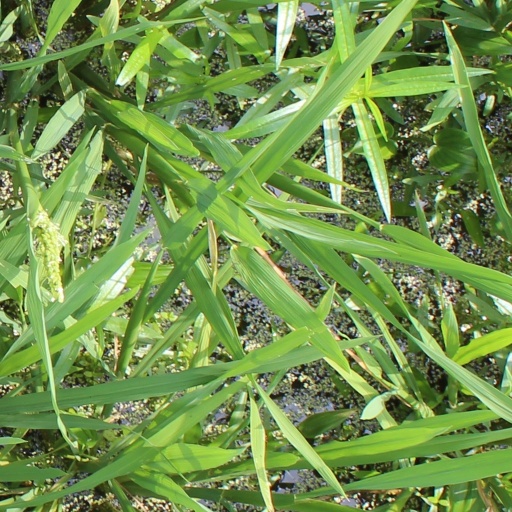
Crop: rice